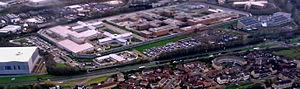
La prison de haute sécurité de Belmarsh est une prison pour hommes, de catégorie A, située à Thamesmead dans le district royal de Greenwich. Ouverte en 2001, elle abrite un peu moins d'un millier de détenus. Cette prison de haute sécurité dépend des Services pénitentiaires de Sa Majesté.